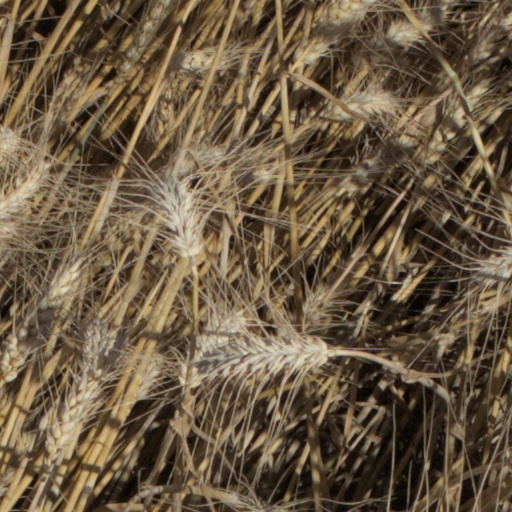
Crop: wheat